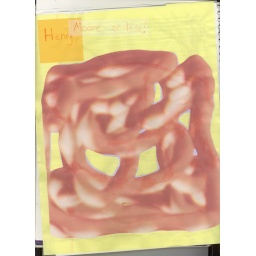
Gluebooks yellow promptThe bronze thingy is a doodle done in Twisted Brush pasted onto the paper